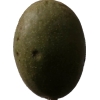
Label: nut